Abram Belenky

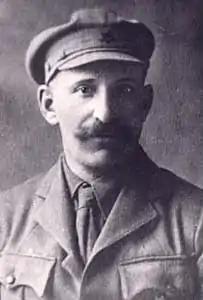
Abram Belenky

Abram Yakovlevich Belenky (1882 or 1883 – 16 October 1941) was a Russian revolutionary, Bolshevik and a major functionary of the Soviet secret police (Cheka / OGPU / NKVD).